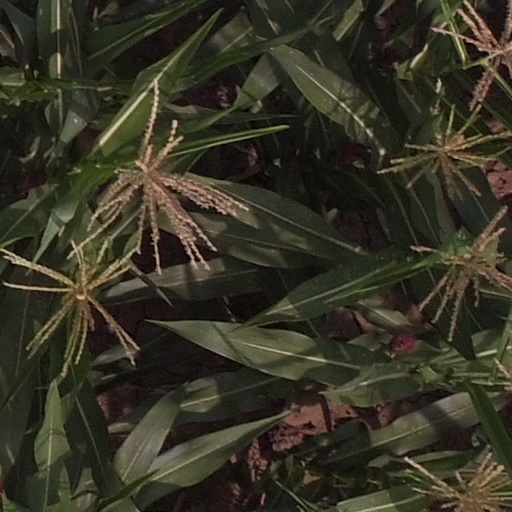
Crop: maize; corn